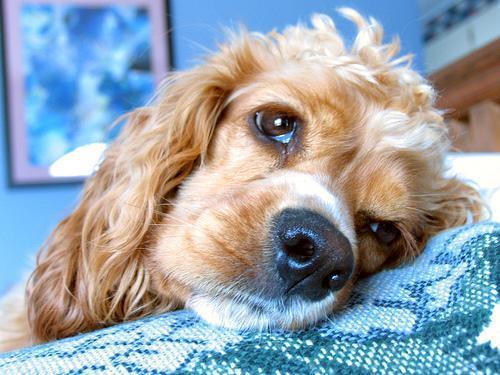
cocker_spaniel